Ignacio Comonfort

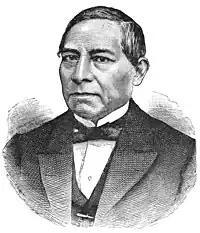
Minister Juárez

Álvarez's cabinet, which included the progressive state governors Benito Juárez and Melchor Ocampo, as well as the writer Guillermo Prieto, represented a new generation of liberals that had come of age since independence in 1821 and intended to pass unprecedented reforms in a period which began with the Álvarez administration and would eventually come to be known as the Liberal Reform. The reforms culminated in a new constitution in 1857, and open conflict with its opponents that did not entirely end until 1867.